Sidney Meteyard

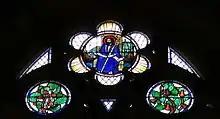
Memorial Window to William Forster and family, at St Paul's, Cookhill. Made in 1933 by Meteyard, probably working with Kate Eadie.

Meteyard was born in Stourbridge, his father was Oswald George Meatyard (d. 4 May 1906) and mother Emma Maria Meatyard, née Rutland (1838–1925). He studied under Edward R. Taylor at the Birmingham School of Art, where he was to later teach for 45 years himself from 1886. He exhibited at the Paris Salon and the Royal Academy from 1900 to 1918, was elected an Associate of the Royal Birmingham Society of Artists in 1902 and made a full member in 1908. He was later their Honorary Secretary.